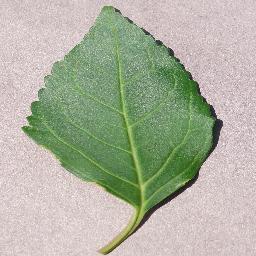
Label: Cherry___healthy